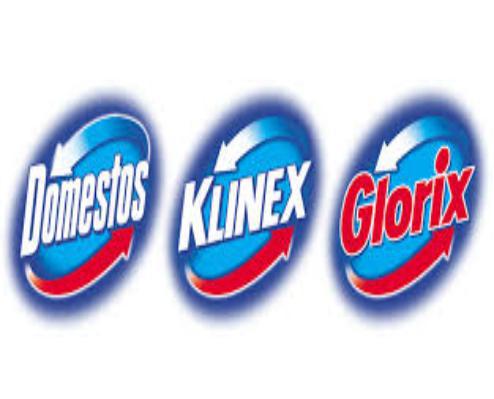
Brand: glorix
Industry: Necessities